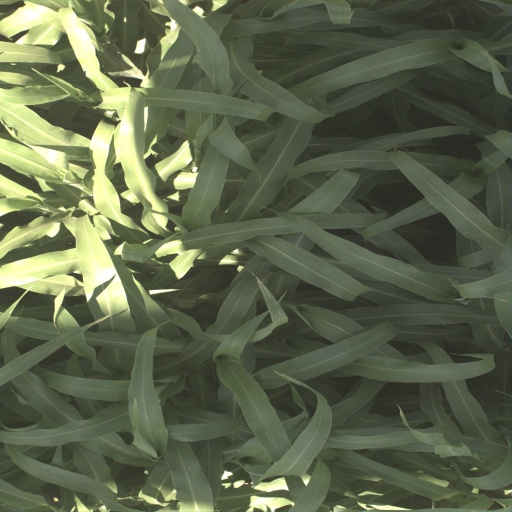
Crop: sorghum